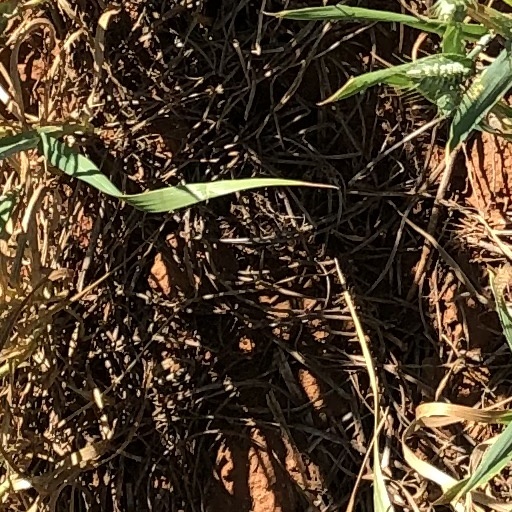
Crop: wheat